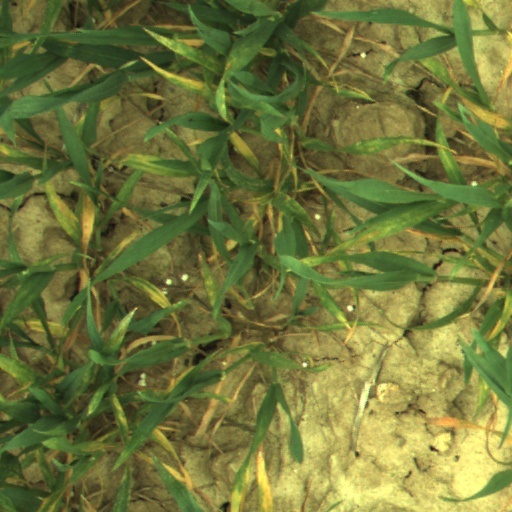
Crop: wheat